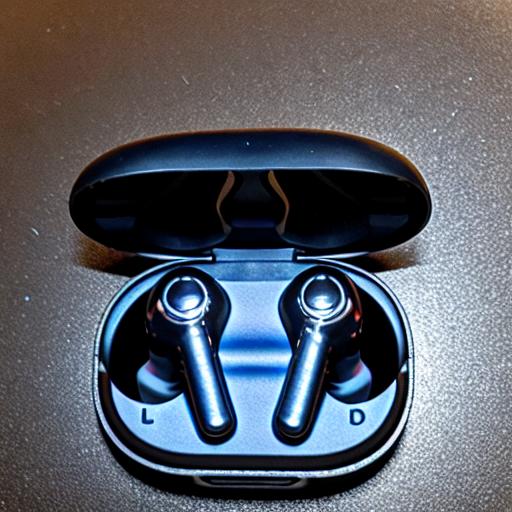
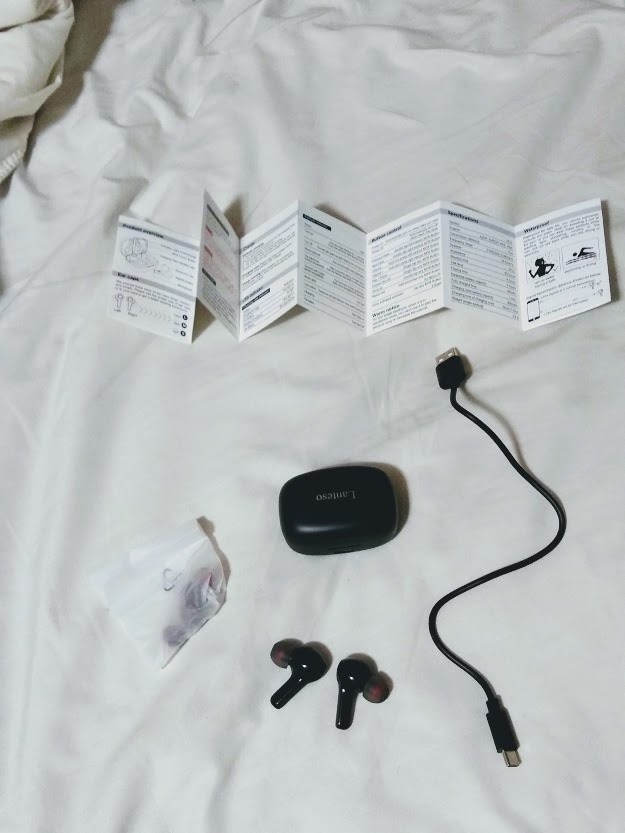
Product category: earbuds
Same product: no